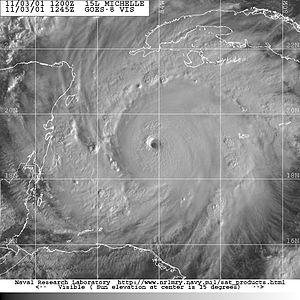
Image du satellite GOES-8 dans le canal visible de l'ouragan Michelle le 3 novembre à 1245 UTC.
L’ouragan Michel est le quinzième cyclone tropical, la treizième tempête tropicale, le septième ouragan, le quatrième ouragan majeur, le deuxième ouragan de catégorie 4 après l'ouragan Iris, et l'ouragan le plus creux et le plus intense de la Saison cyclonique 2001 dans l'océan Atlantique nord dans le bassin de l'océan Atlantique. Michelle sera un ouragan particulièrement puissant, et sera l'un des rares ouragans de catégorie 4 du mois de novembre du bassin de l'Atlantique nord.